Ontario Highway 417

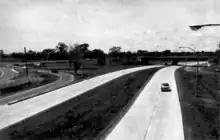
The Queensway facing west from Alta Vista Drive (now Riverside Drive/Vanier Parkway) in 1961

Highway 417 was initially constructed as a connection between the existing Queensway and Autoroute 40 in Quebec,